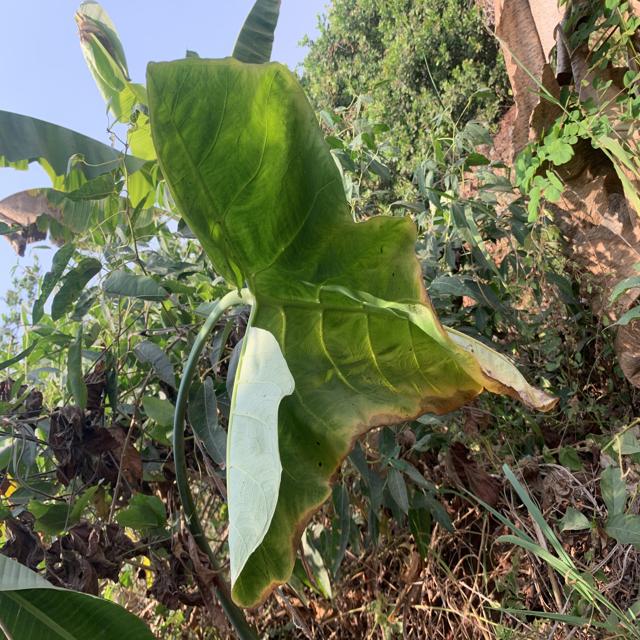
Label: Early_Blight